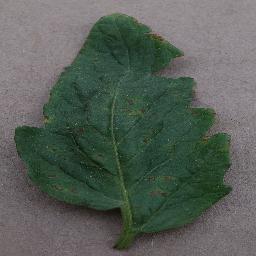
Label: Tomato___Bacterial_spot